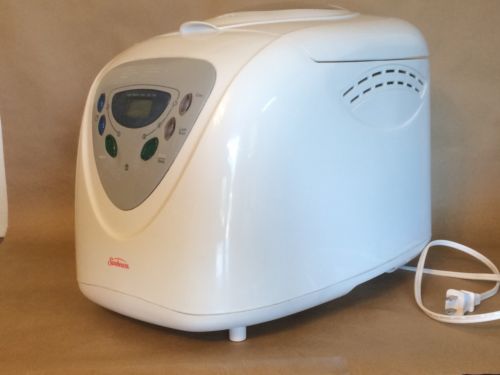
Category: toaster